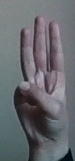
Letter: thaa